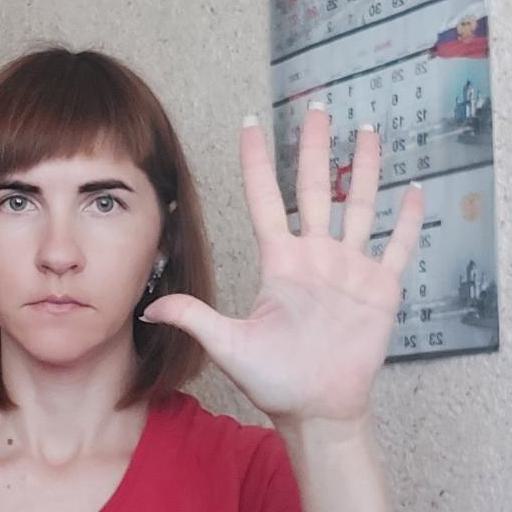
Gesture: palm